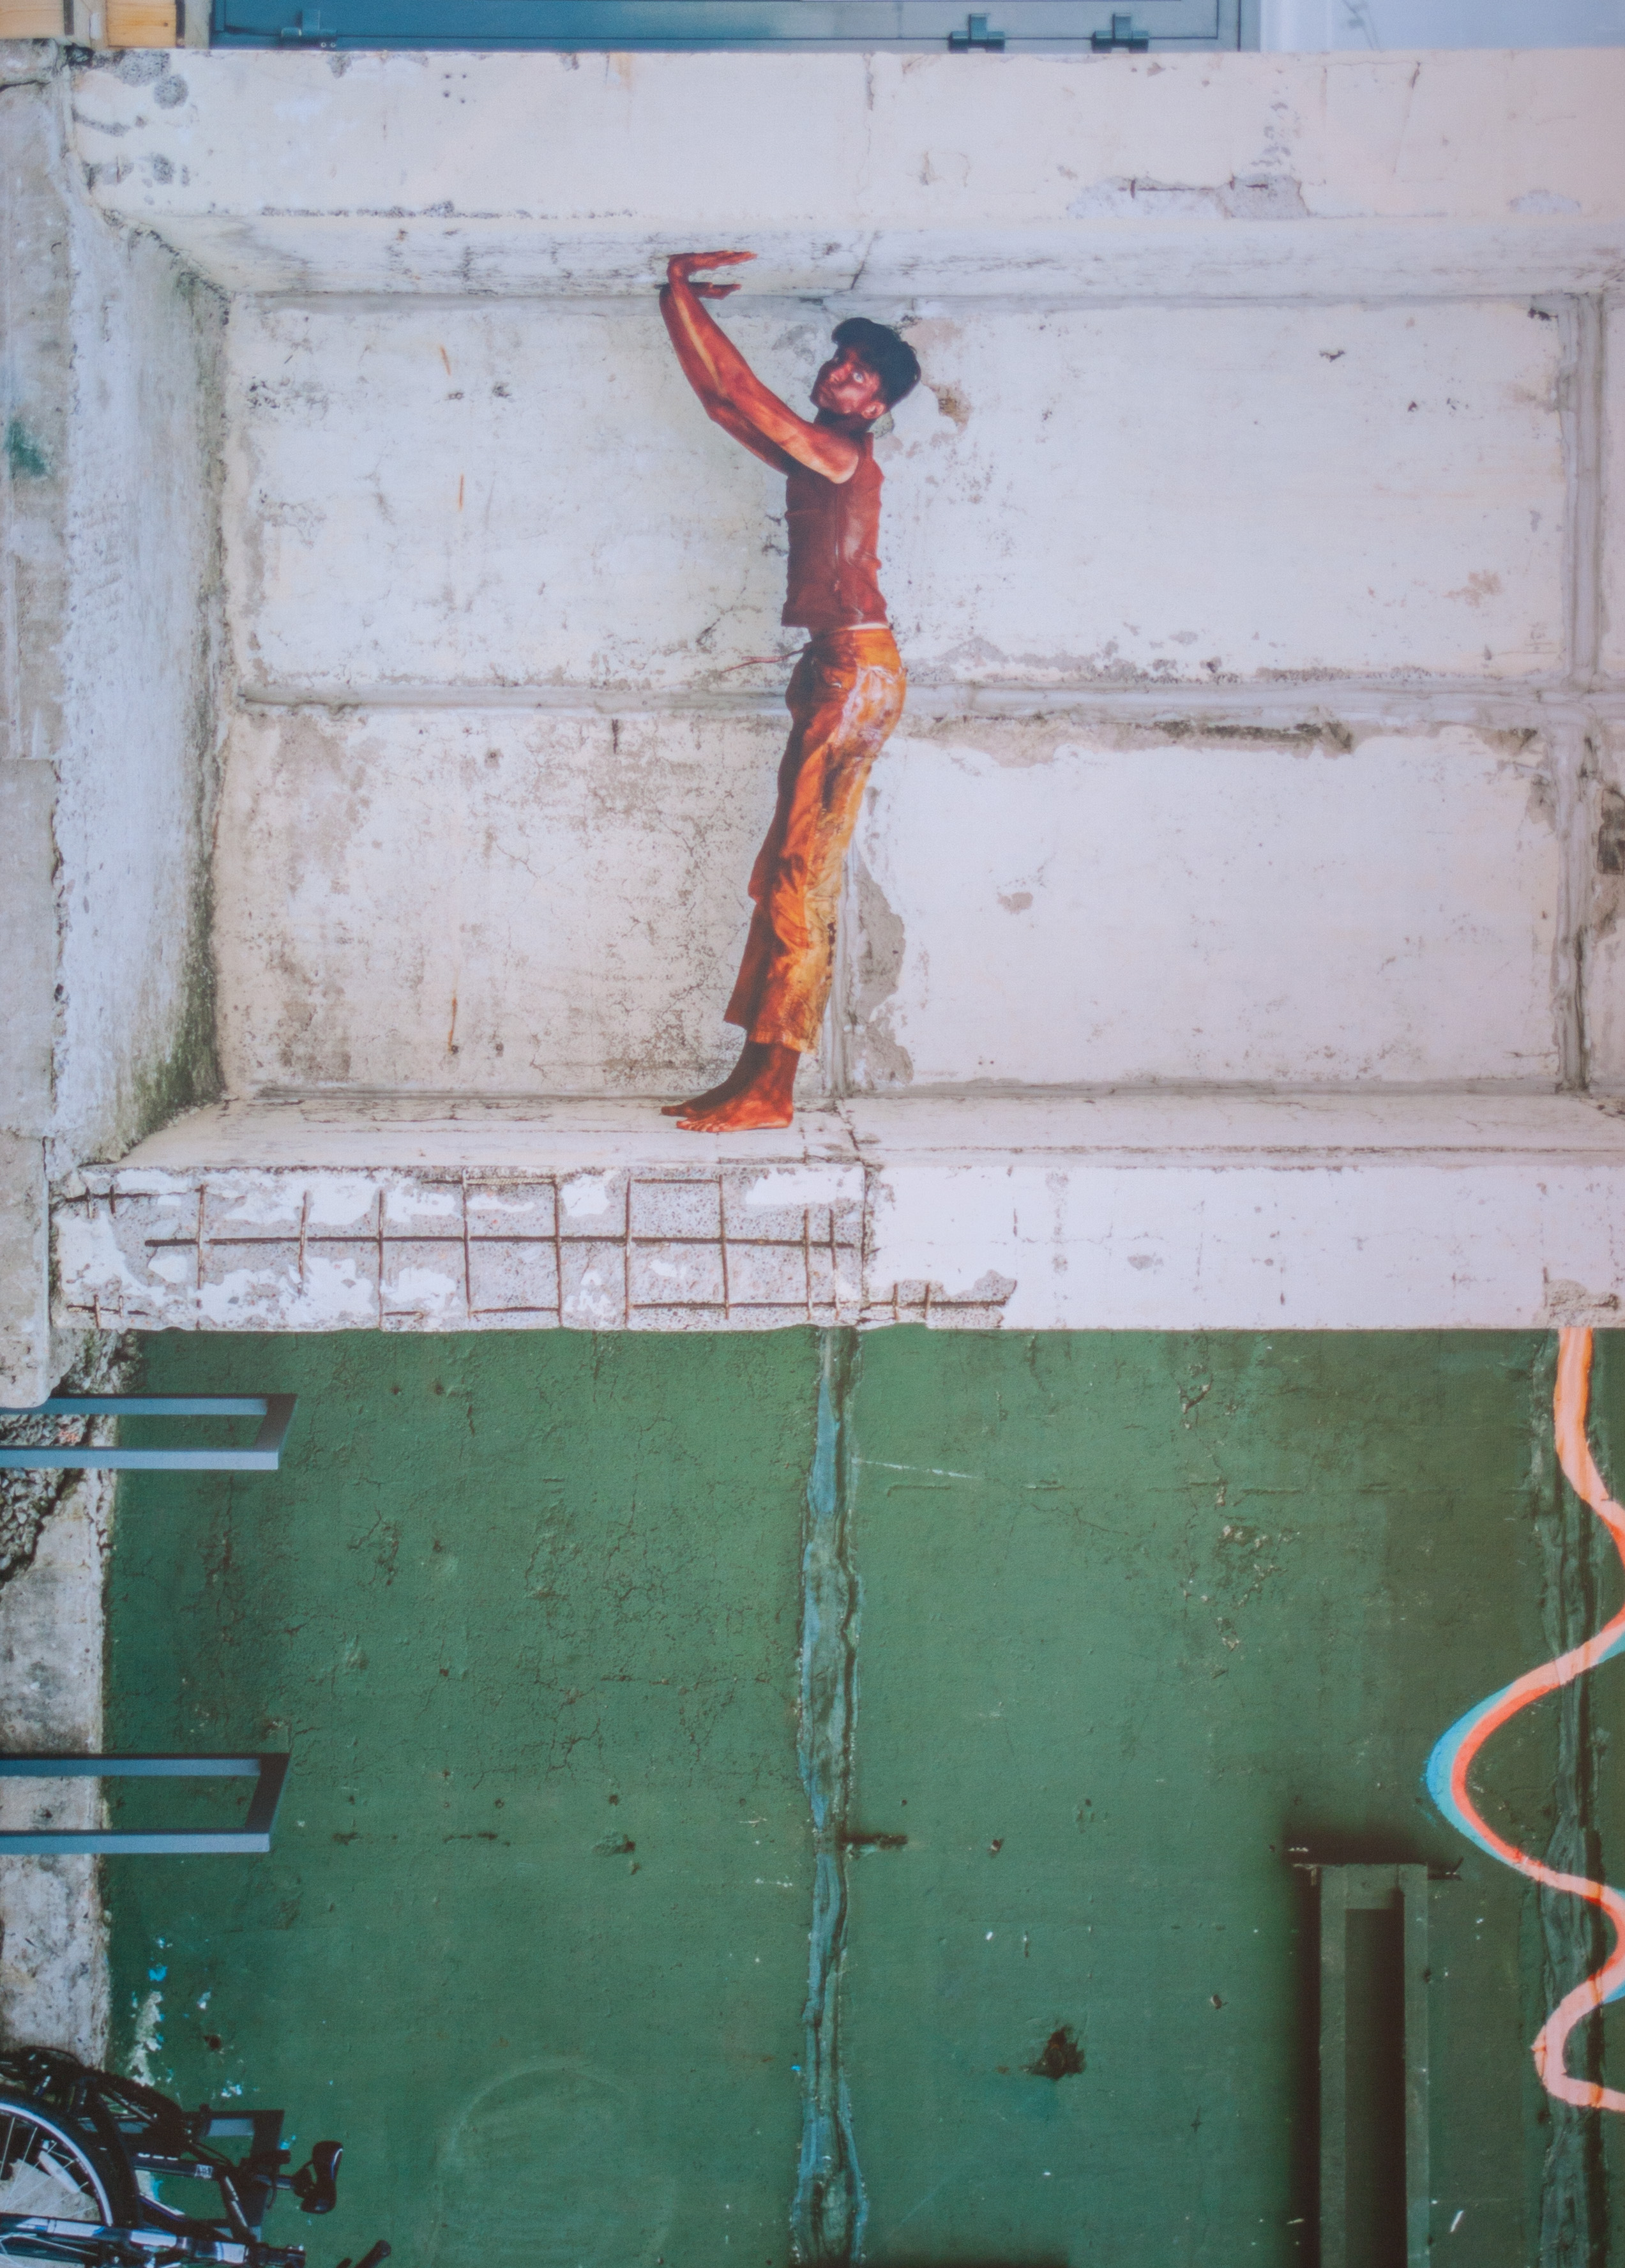
images, wall, rust, plaster, brick, gas, pipe, metal, concrete